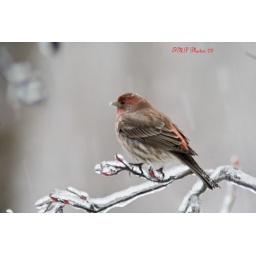
Standing under a tree when this house finch landed in the next tree first one I have seen all year